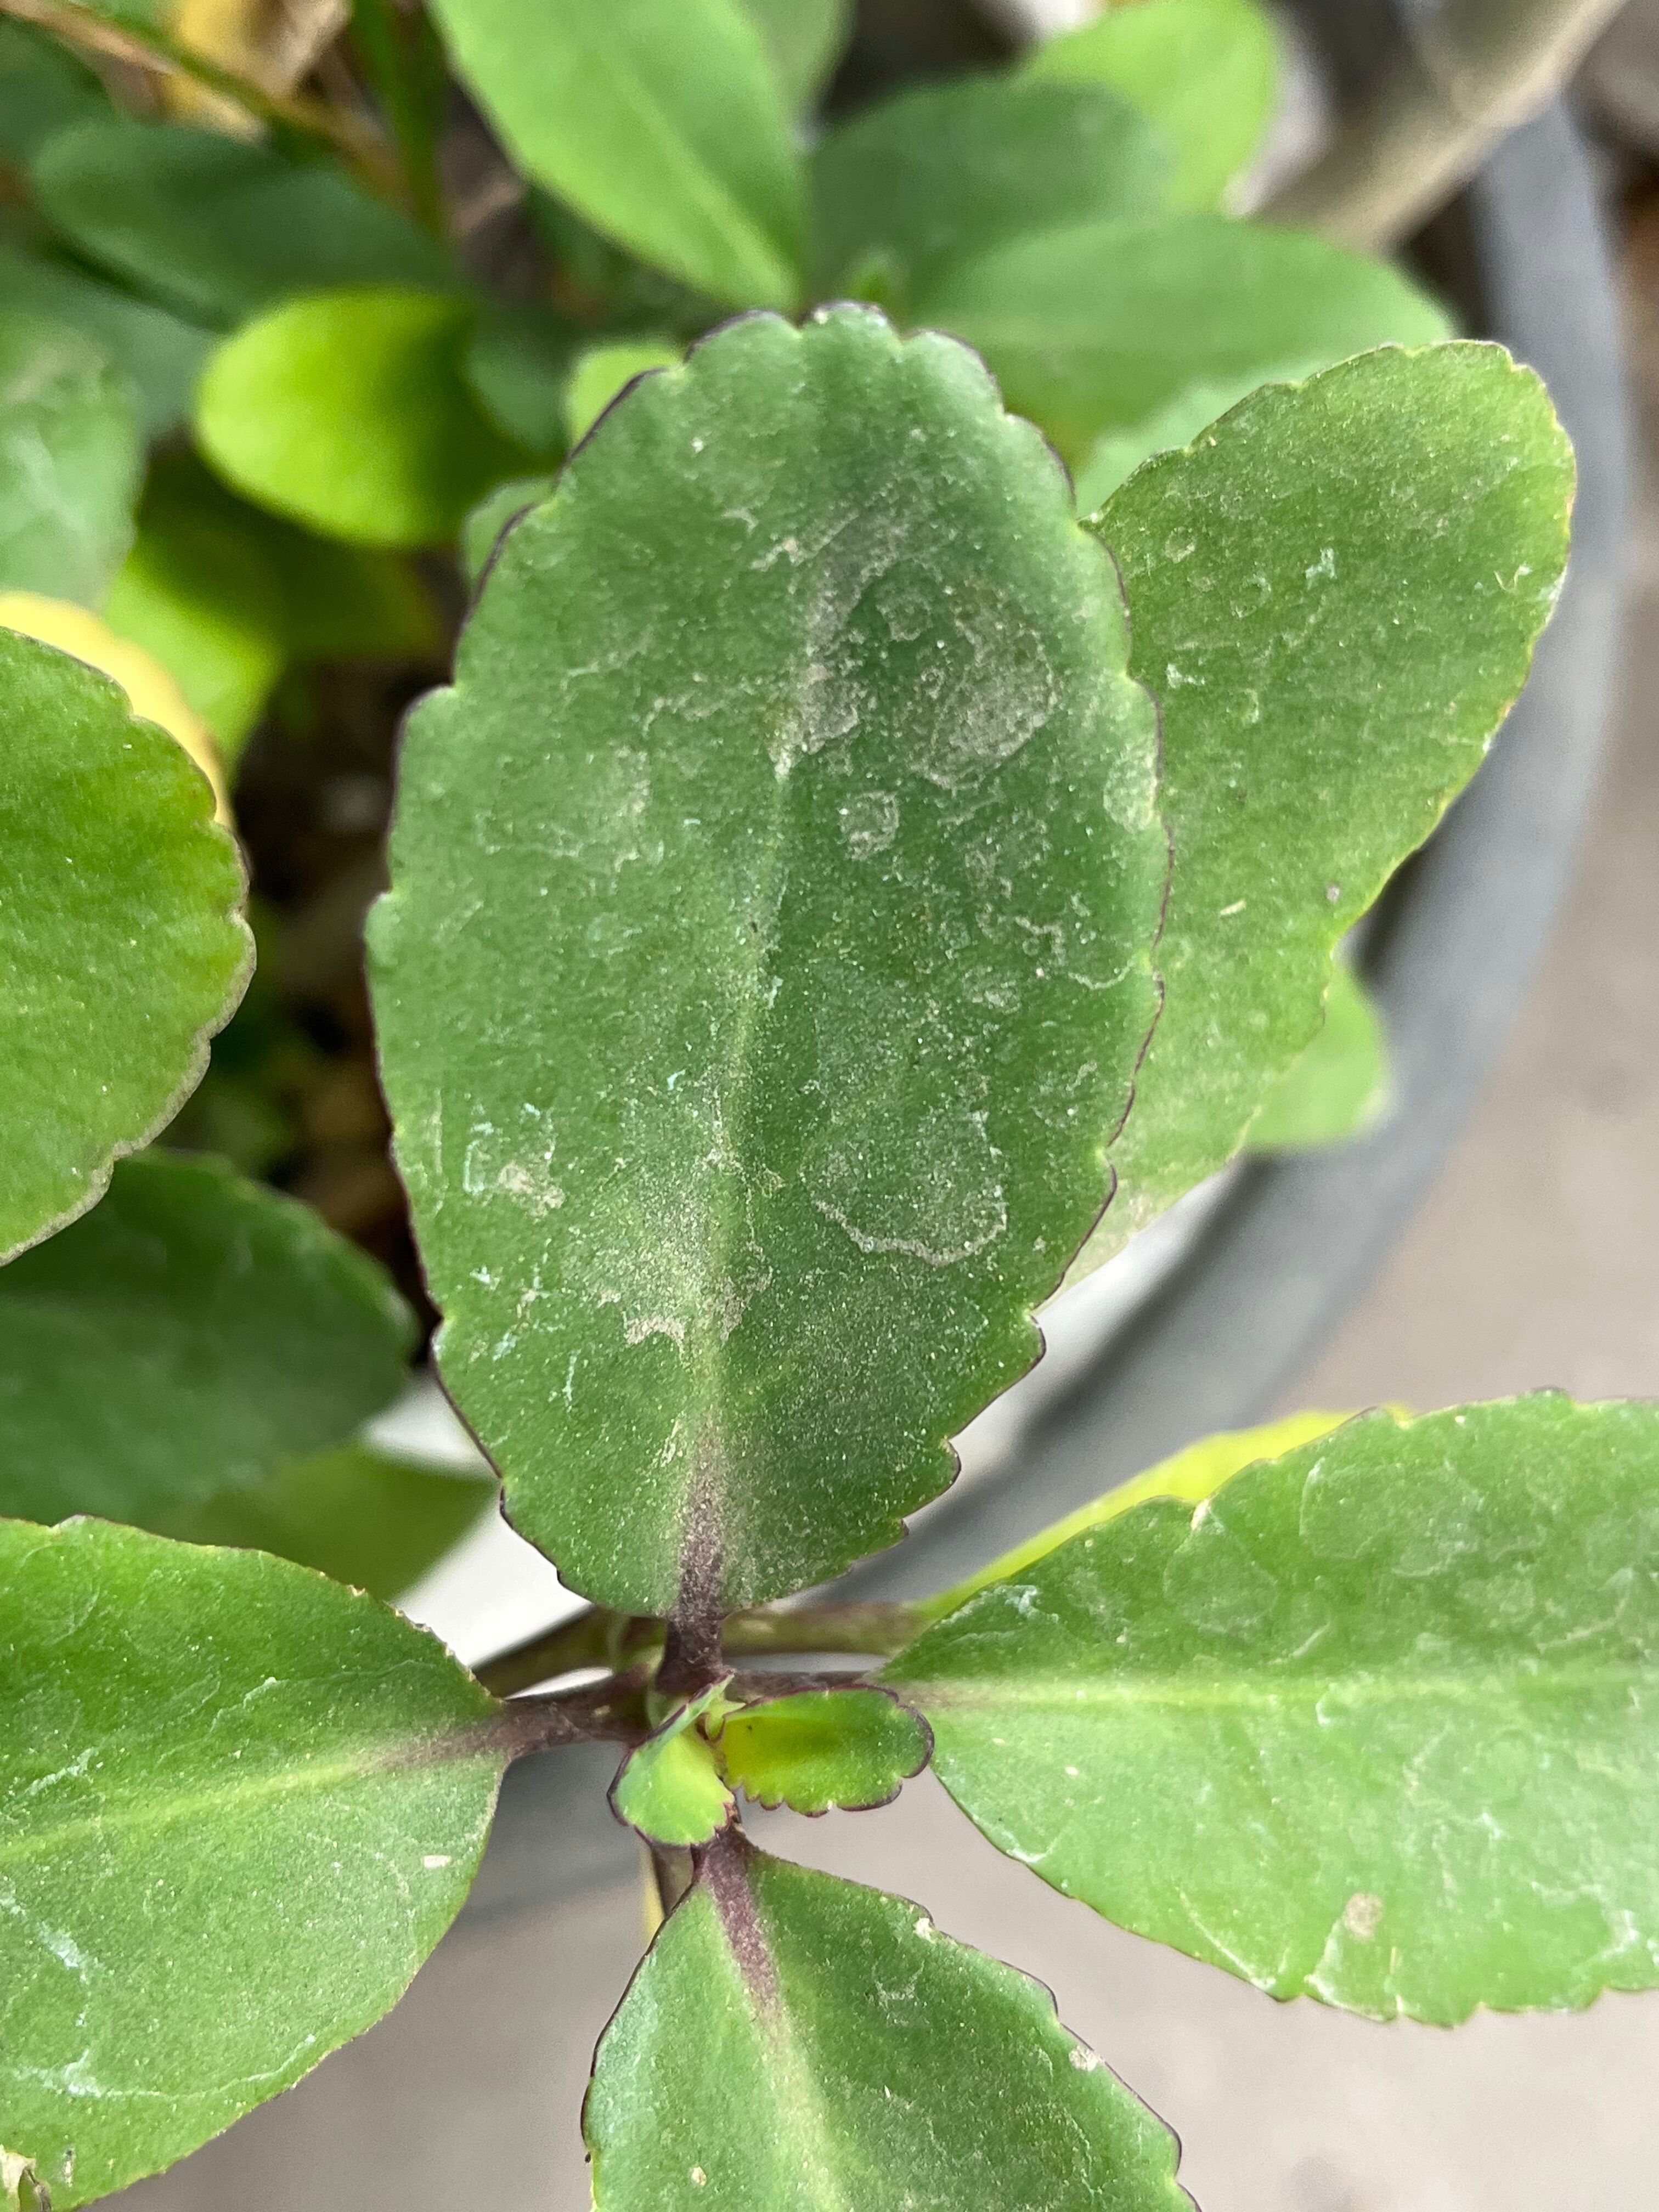
Plant species: kalanchoe-pinnata